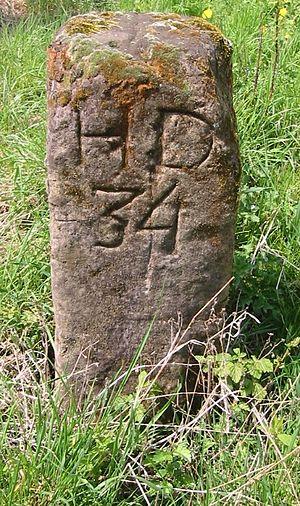
Heckendalheim est un ortsteil de Mandelbachtal en Sarre.